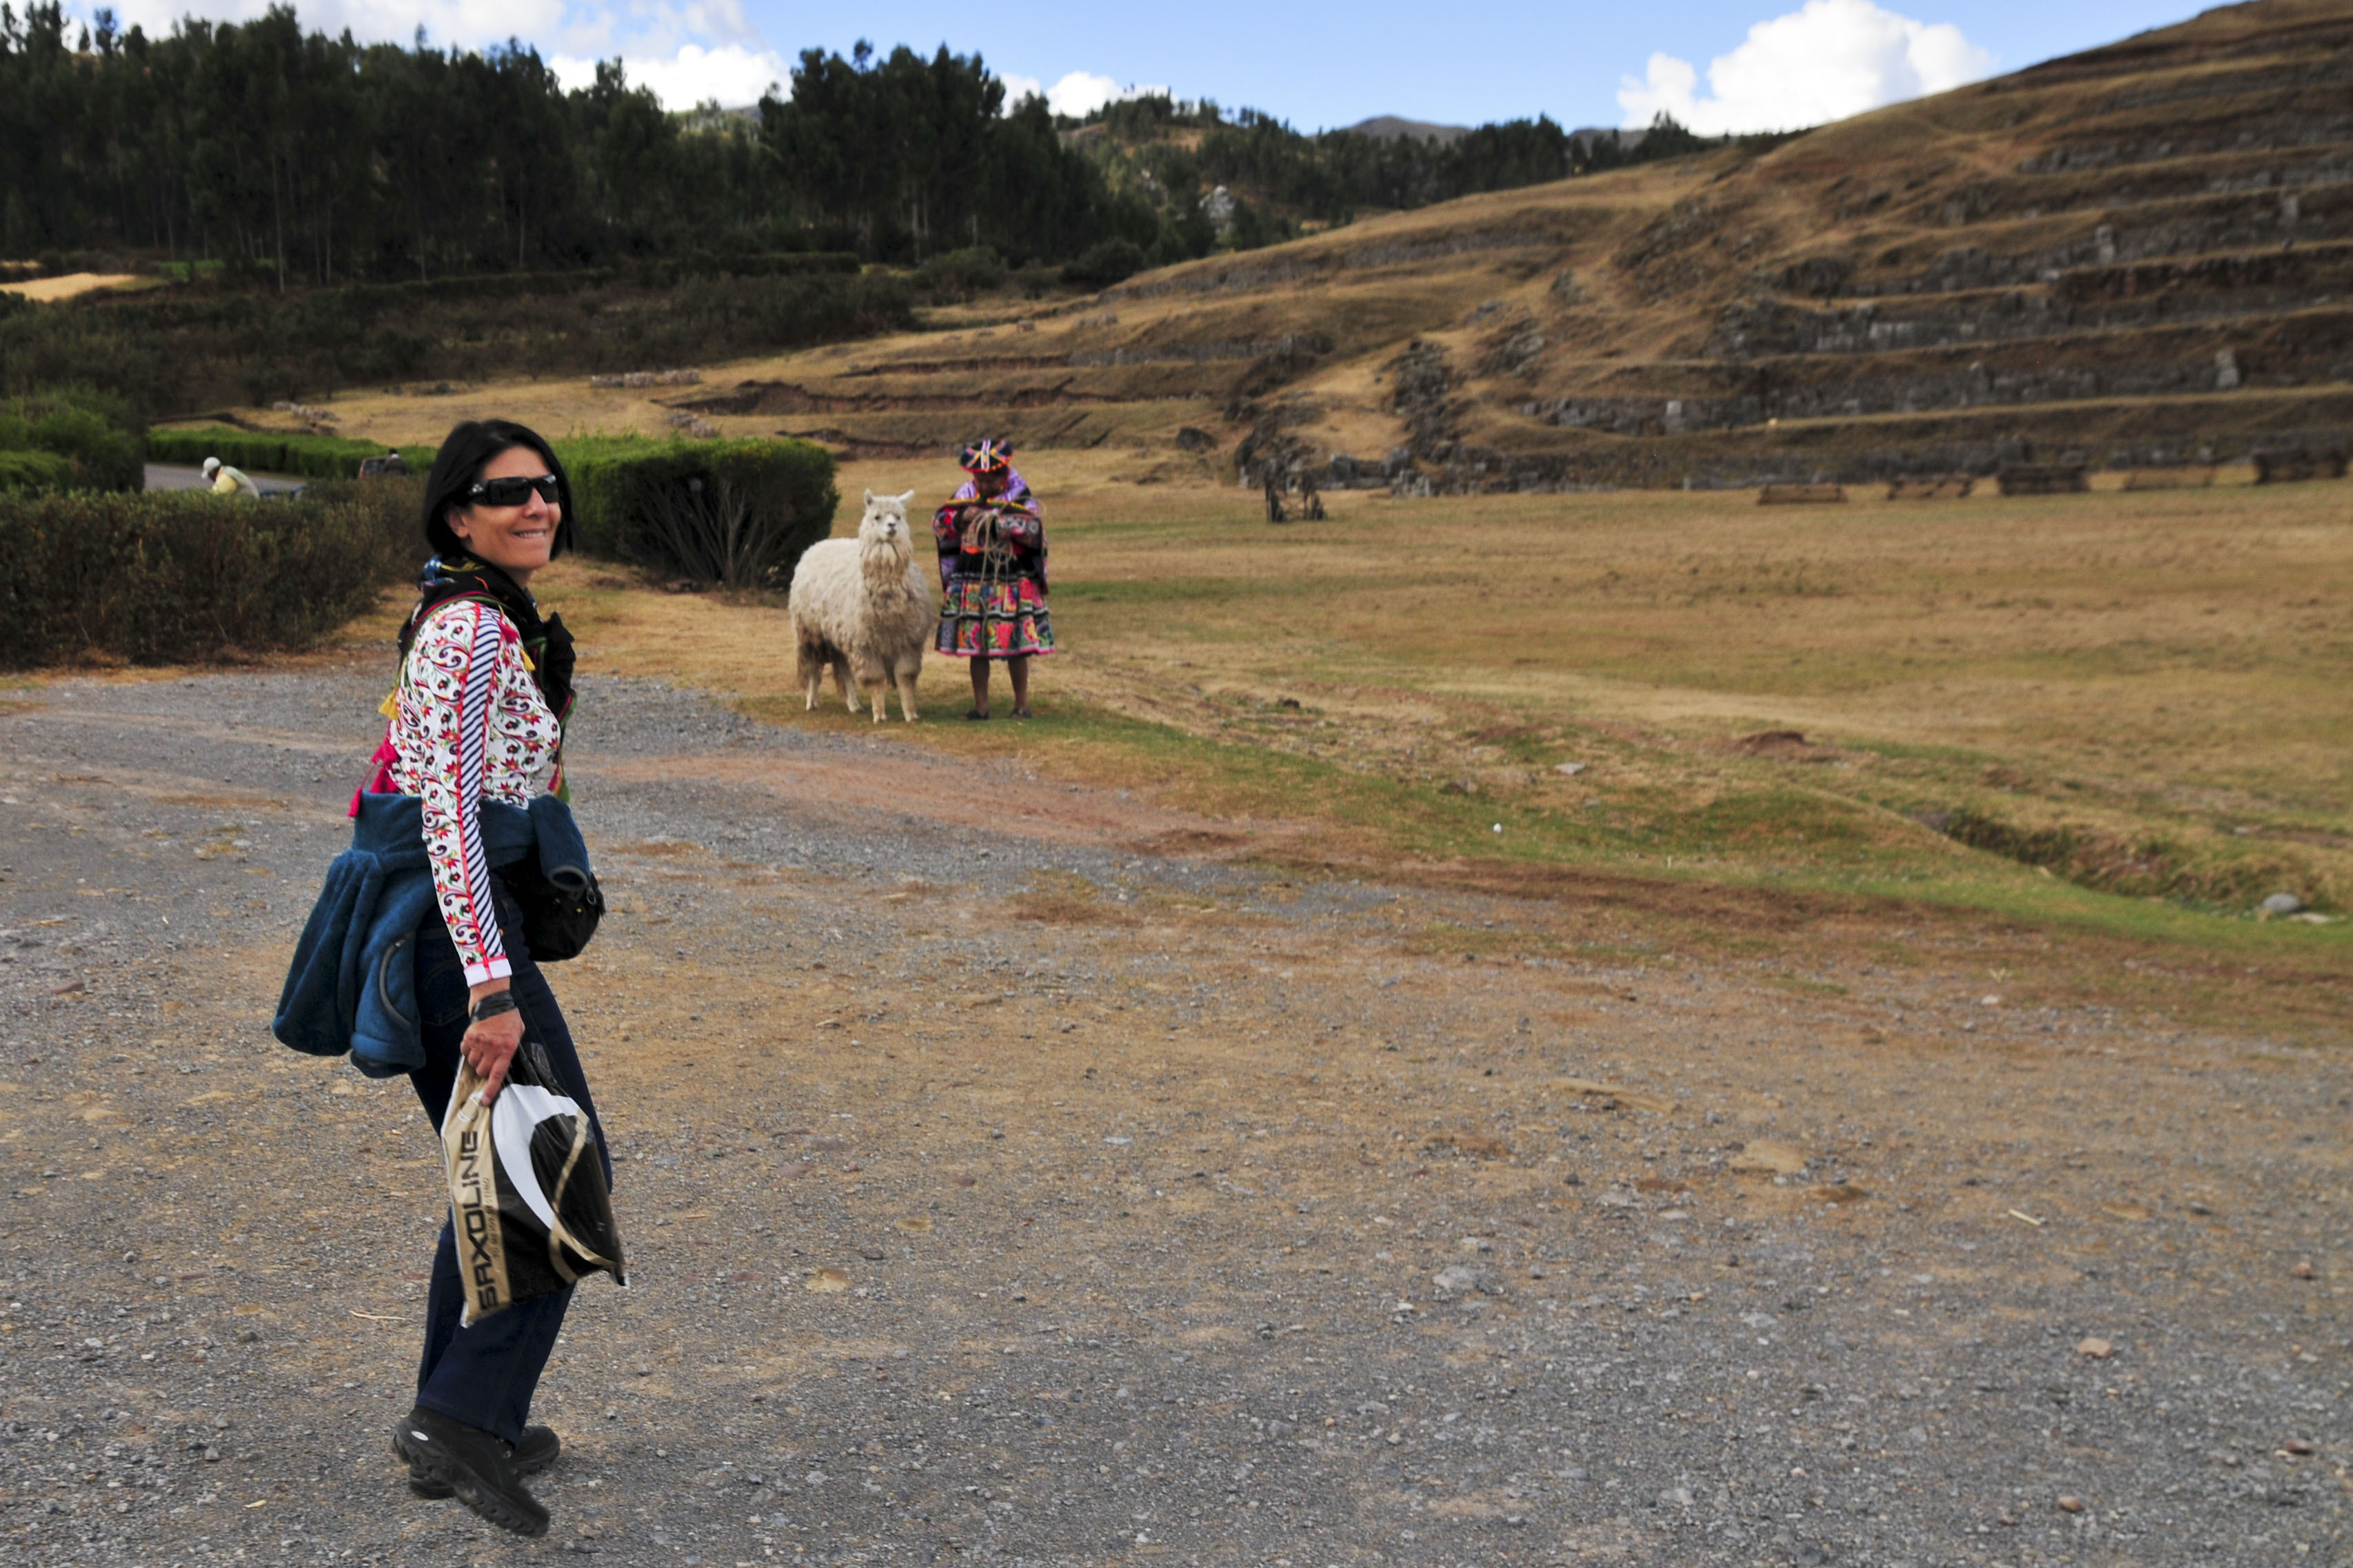
walking, adventure, nikon, peru, d300